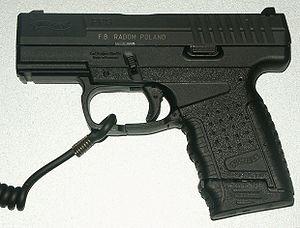
Le Walther PPS est un pistolet semi-automatique produit par la firme allemande Walther depuis 2007. Il peut être considéré comme le descendant du Walther PPK. Il est chambré pour le 9 mm Parabellum. Son chargeur peut contenir de 6 à 8 coups en fonction de la taille du grip du chargeur.